Vehicle registration plates of Thailand

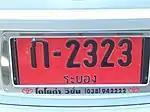

Similar to those issued in the United Kingdom, motor dealers' (trade) plates, or temporary license plates, are typically carried by unregistered vehicles or vehicles without proper documents (i.e., a road tax and insurance). While the plate is most commonly utilised by authorised vehicle dealers and local vehicle companies with approvals and permits from the DLT, they are commonly issued to new vehicles for use during the eight weeks or so that it takes for new plates to be issued.